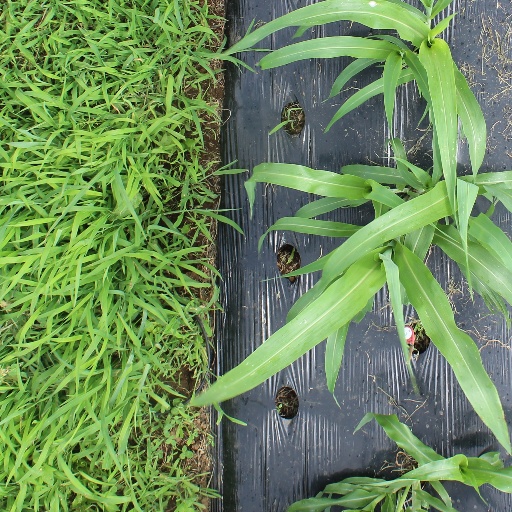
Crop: sorghum